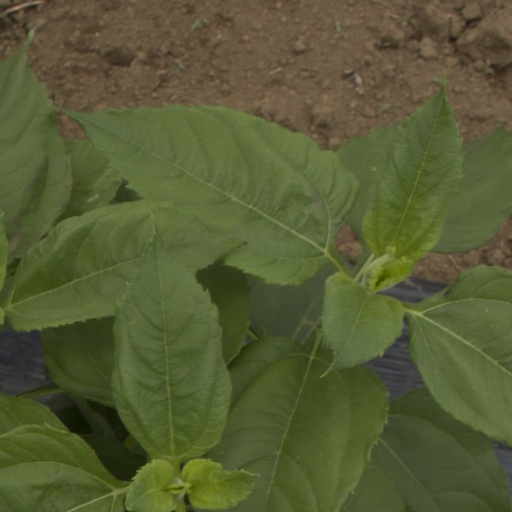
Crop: Jerusalem artichoke